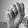
ASL letter: M